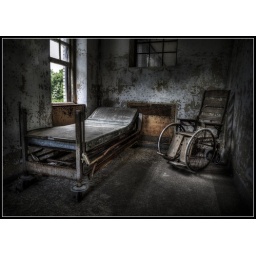
An old rusting bed accopanied by wooden wheel chair.